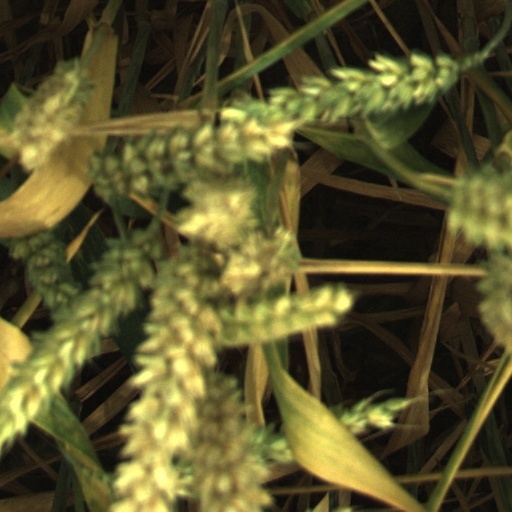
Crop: wheat